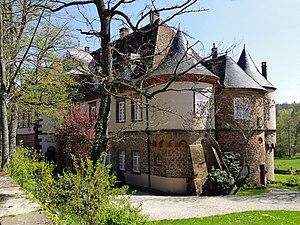
Birkenwald est une ancienne commune française située dans le département du Bas-Rhin, en région Grand Est.
Le château de Birkenwald est situé sur la commune de Birkenwald, dans le département du Bas-Rhin.